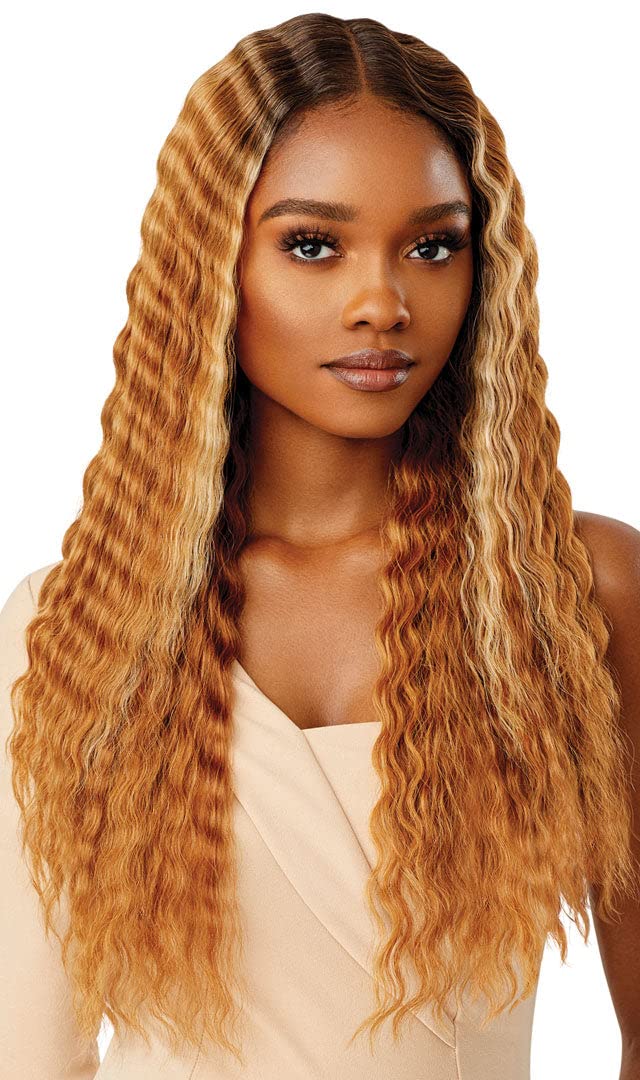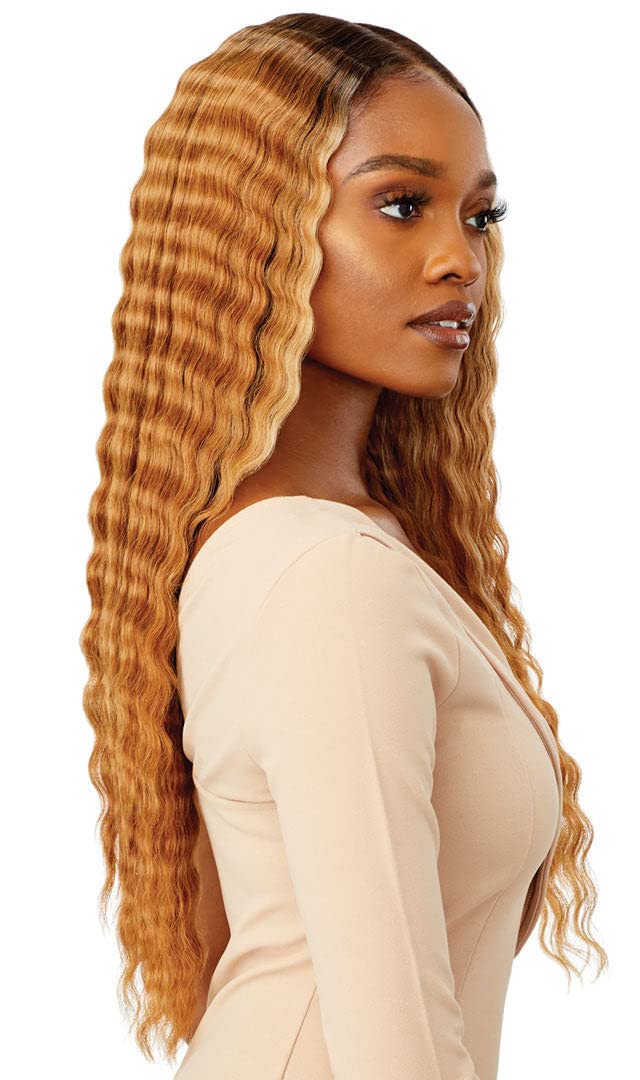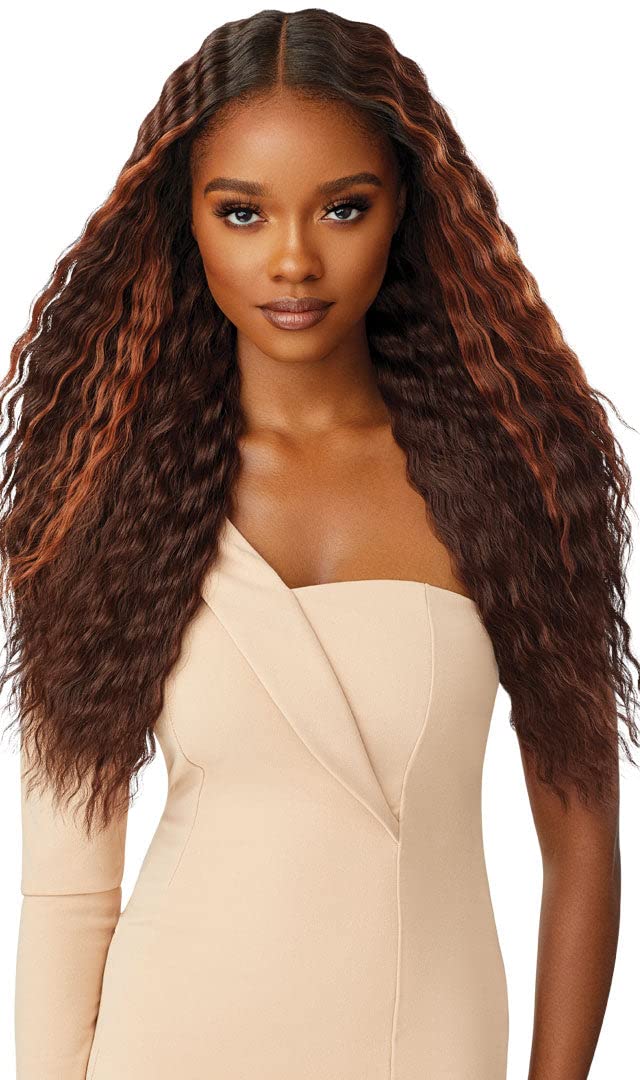
Outre Melted Hairline Lace Front Wig LILYANA (DRFF2/CHERRD)
Category: All Beauty
Outre Melted Hairline HD Lace Front Wig Lilyana Seamless Hairline for the Realest Illusion Melted Hairline lets you show off those edges! Go ahead and slick your hair back, tuck it behind your ear, and swoop the natural-looking baby hairs. Melted Hairline has ear-to-ear soft HD Transparent Lace, a pre-attached elastic band to ensure a secure, lift-free fit, and is pre-plucked to create a natural finish that melts right onto your hairline. Soft HD Transparent Lace Soft HD Transparent Lace 5” Deep Parting 5” Deep Parting Completely Pre-Plucked Hairline & Sideburns Completely Pre-Plucked Hairline & Sideburns Pre-Attached wide Elastic Band for a Secure Fit Pre-Attached wide Elastic Band for a Secure Fit Natural Baby Hairs Natural Baby Hairs Redesigned Comfort Fit Ear Contour Redesigned Comfort Fit Ear Contour
Features: Soft HD Transparent Lace | 5” Deep Parting | Completely Pre-Plucked Hairline & Sideburns | Natural Baby Hairs | Pre-Attached wide Elastic Band for a Secure Fit